Tony Pua Kiam Wee

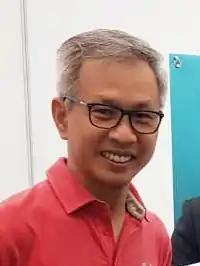
Pua in 2019

Tony Pua Kiam Wee (born 1 August 1972) is a Malaysian politician and investor who served as the Member of Parliament (MP) for Damansara from May 2018 to November 2022, for Petaling Jaya Utara from March 2008 to May 2018 and Political Secretary to the Minister of Finance from May 2018 to February 2020. He is a member of the Democratic Action Party (DAP), a component party of presently the Pakatan Harapan (PH) and formerly Pakatan Rakyat (PR) coalitions. He has also served as Policy Advisor to the Secretary-General of DAP since May 2022 and was National Publicity Secretary of DAP.